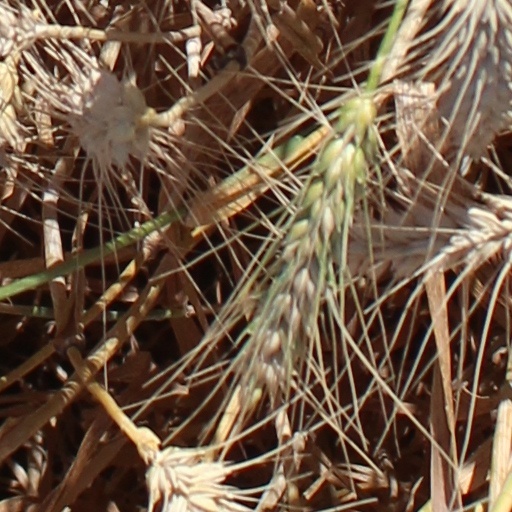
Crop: wheat